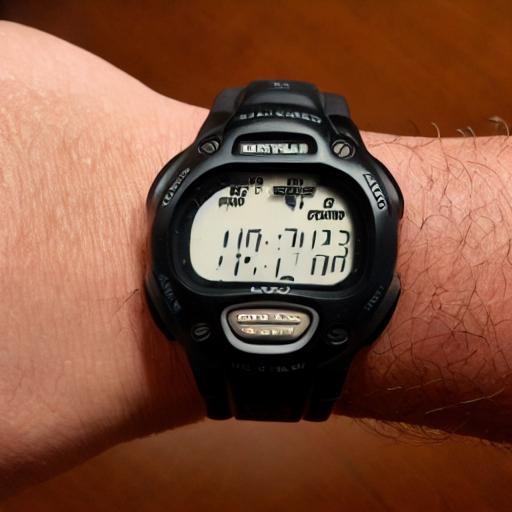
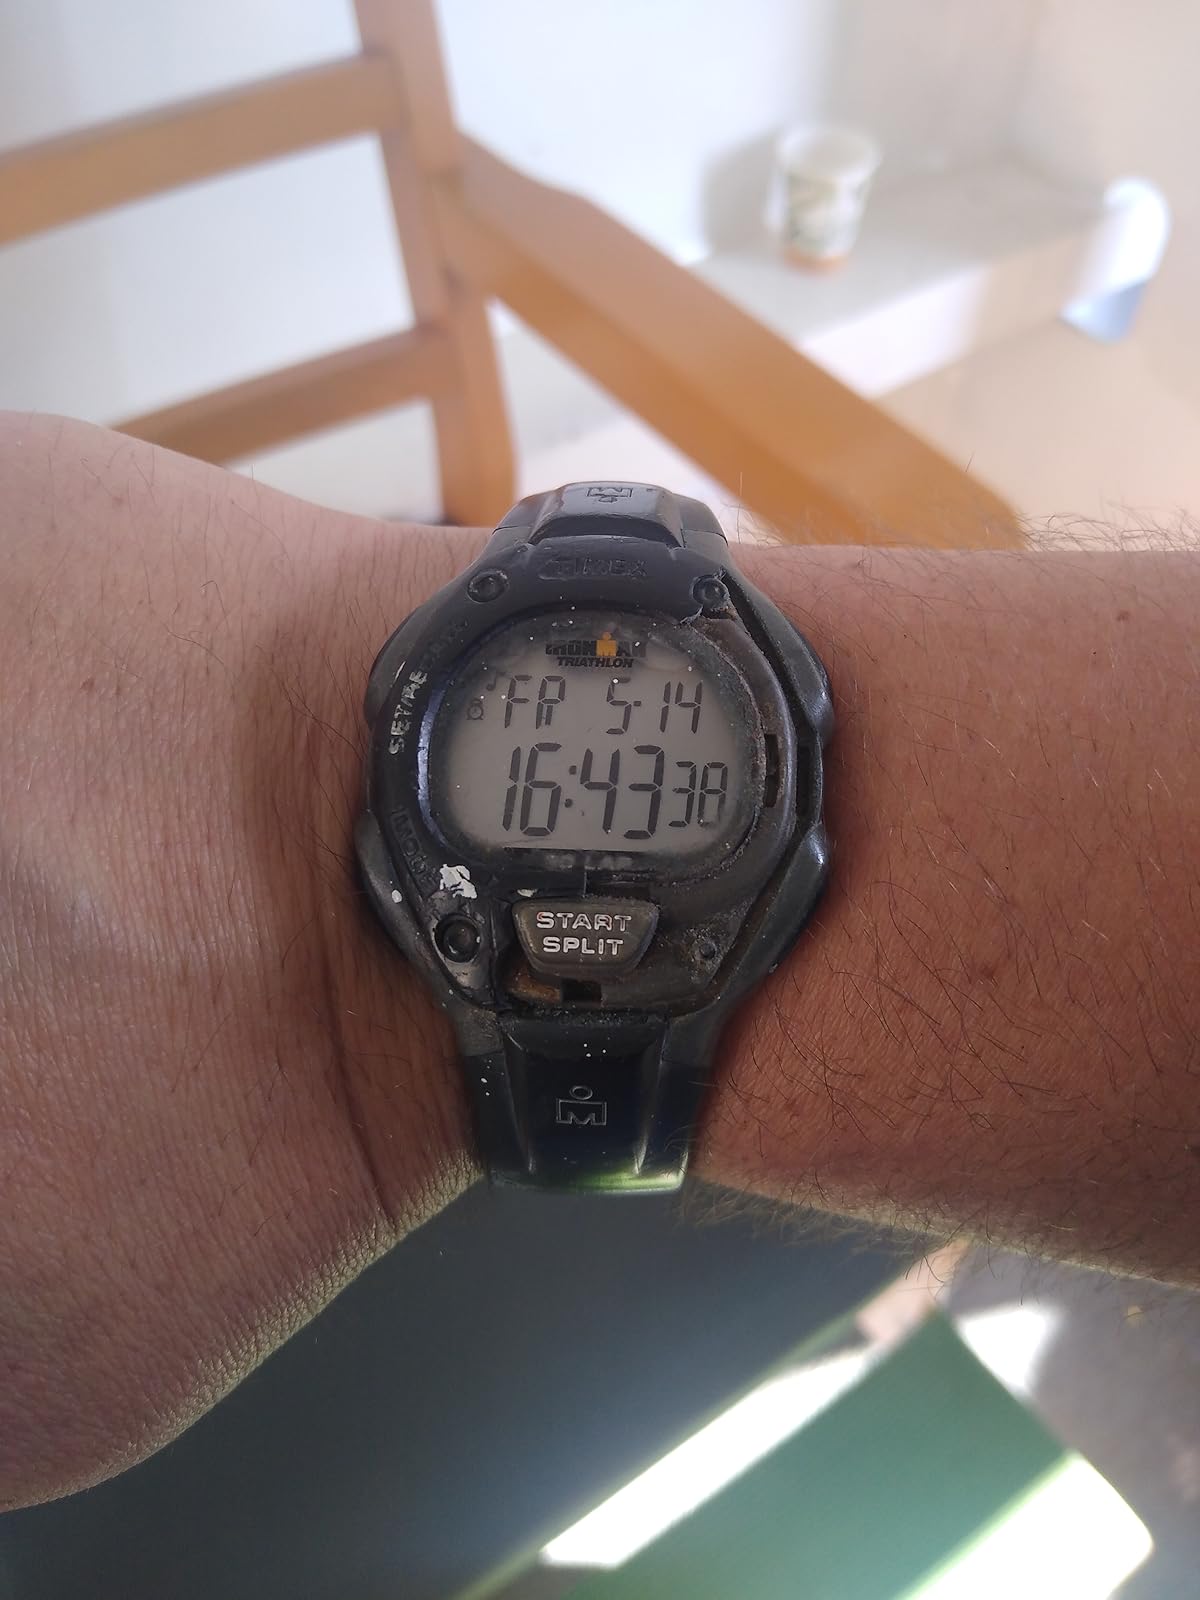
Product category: accessories_watch
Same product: no